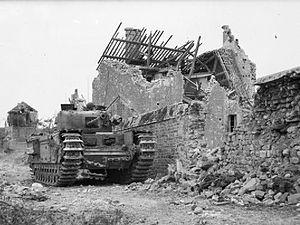
Le Churchill, ou plus officiellement Infantry Tank Mk IV ou A22, est un char britannique utilisé lors de la Seconde Guerre mondiale. Il est le dernier aboutissement du concept de char d'infanterie, alors en vigueur dans l'armée britannique. Il était réputé pour son solide blindage et pour avoir servi de base à de nombreux dérivés spéciaux, les Hobart's Funnies. Après des débuts difficiles, il fut produit à près de huit mille quatre cents exemplaires et servit dans l'armée britannique jusqu'en 1952. Il reçut son nom en l'honneur de sir Winston Churchill qui, en plus d'être le premier ministre de l'époque, avait pris une part importante, lors de la Première Guerre mondiale, à l'émergence des premiers chars d'assaut. Celui-ci aurait déclaré à ce propos : « Ce tank a encore plus de défauts que moi ».
L'opération Spring est une opération militaire menée par les forces alliées, principalement le Canada, pendant la Seconde Guerre mondiale. Elle s'est déroulée au sud de Caen lors de la bataille de Normandie entre le 25 et le 27 juillet 1944. Elle a pour but de fixer les forces allemandes, principalement les divisions blindées, à l'est du front pour faciliter à l'ouest l'opération Cobra menée par les Américains qui tentent de percer le front dans le sud du Cotentin.
L'opération Jupiter est le nom donné à une offensive militaire britannique de la bataille de Normandie qui eut lieu les 10 et 11 juillet 1944 au niveau de la cote 112. Ce point géographique est en fait une petite hauteur, à approximativement 10 km au sud-ouest de Caen, près d'Esquay-Notre-Dame, juste au-dessus d'une jonction routière.